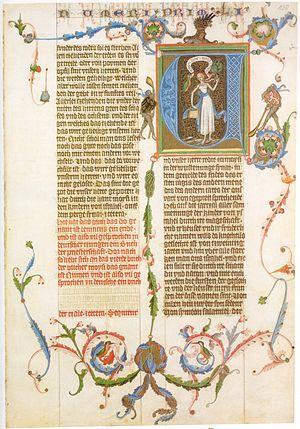
L’enluminure gothique voit le jour en France et en Angleterre, dans les années 1160—1170, alors que les formes romanes restent dominantes en Allemagne jusqu'en 1300 environ. Pendant toute l'époque gothique, la France reste en tête des développements stylistiques de l'enluminure. Lors du passage du gothique tardif à la Renaissance, dans la seconde moitié du XVᵉ siècle, l'enluminure perd son rôle d'art majeur à la suite du développement de l’imprimerie.